Juneau, Wisconsin

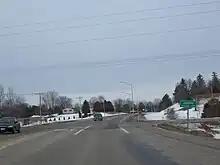
Population sign on Wisconsin Highway 26

According to the United States Census Bureau, the city has a total area of , all of it land.